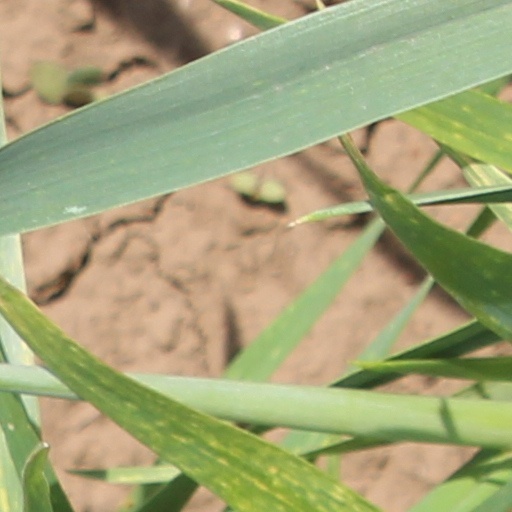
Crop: wheat